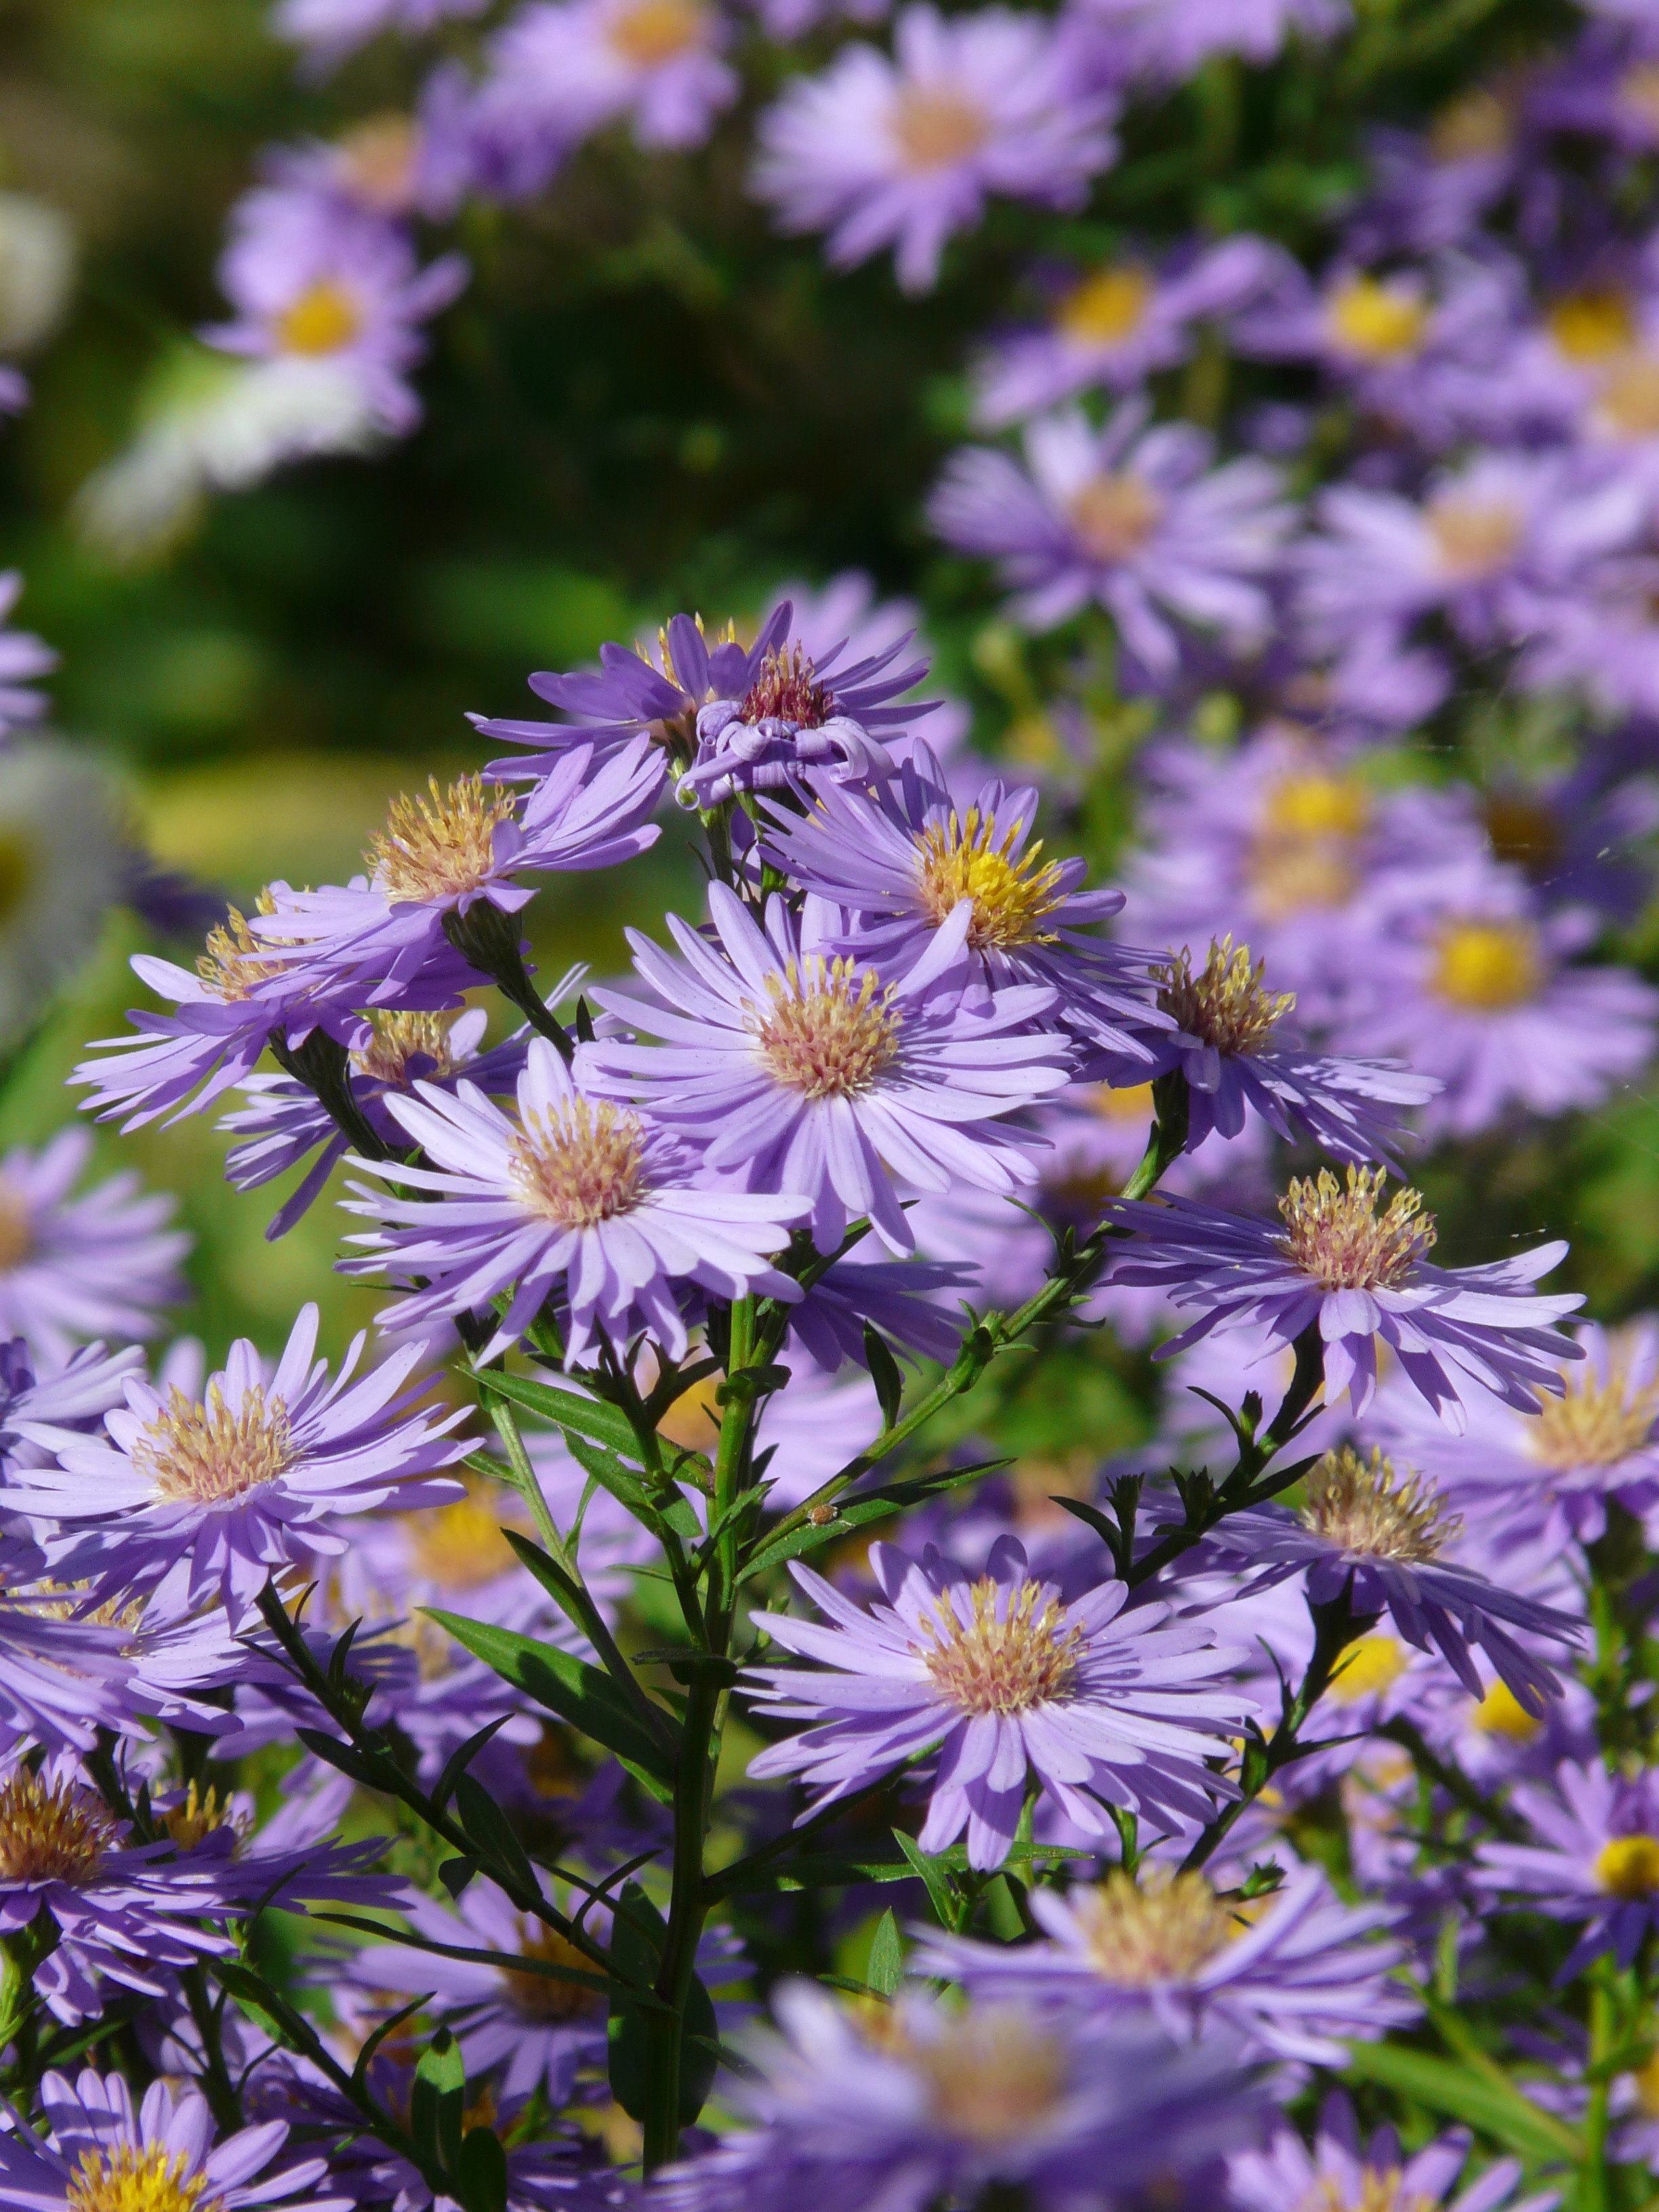
smooth leaf aster, aster, herbstaster, flower, bloom, flowers, ornamental plant, purple, violet, flora, colorful, color